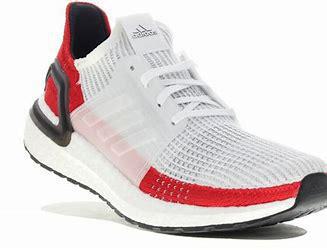
Brand: Adidas
Model: Ultraboost 19